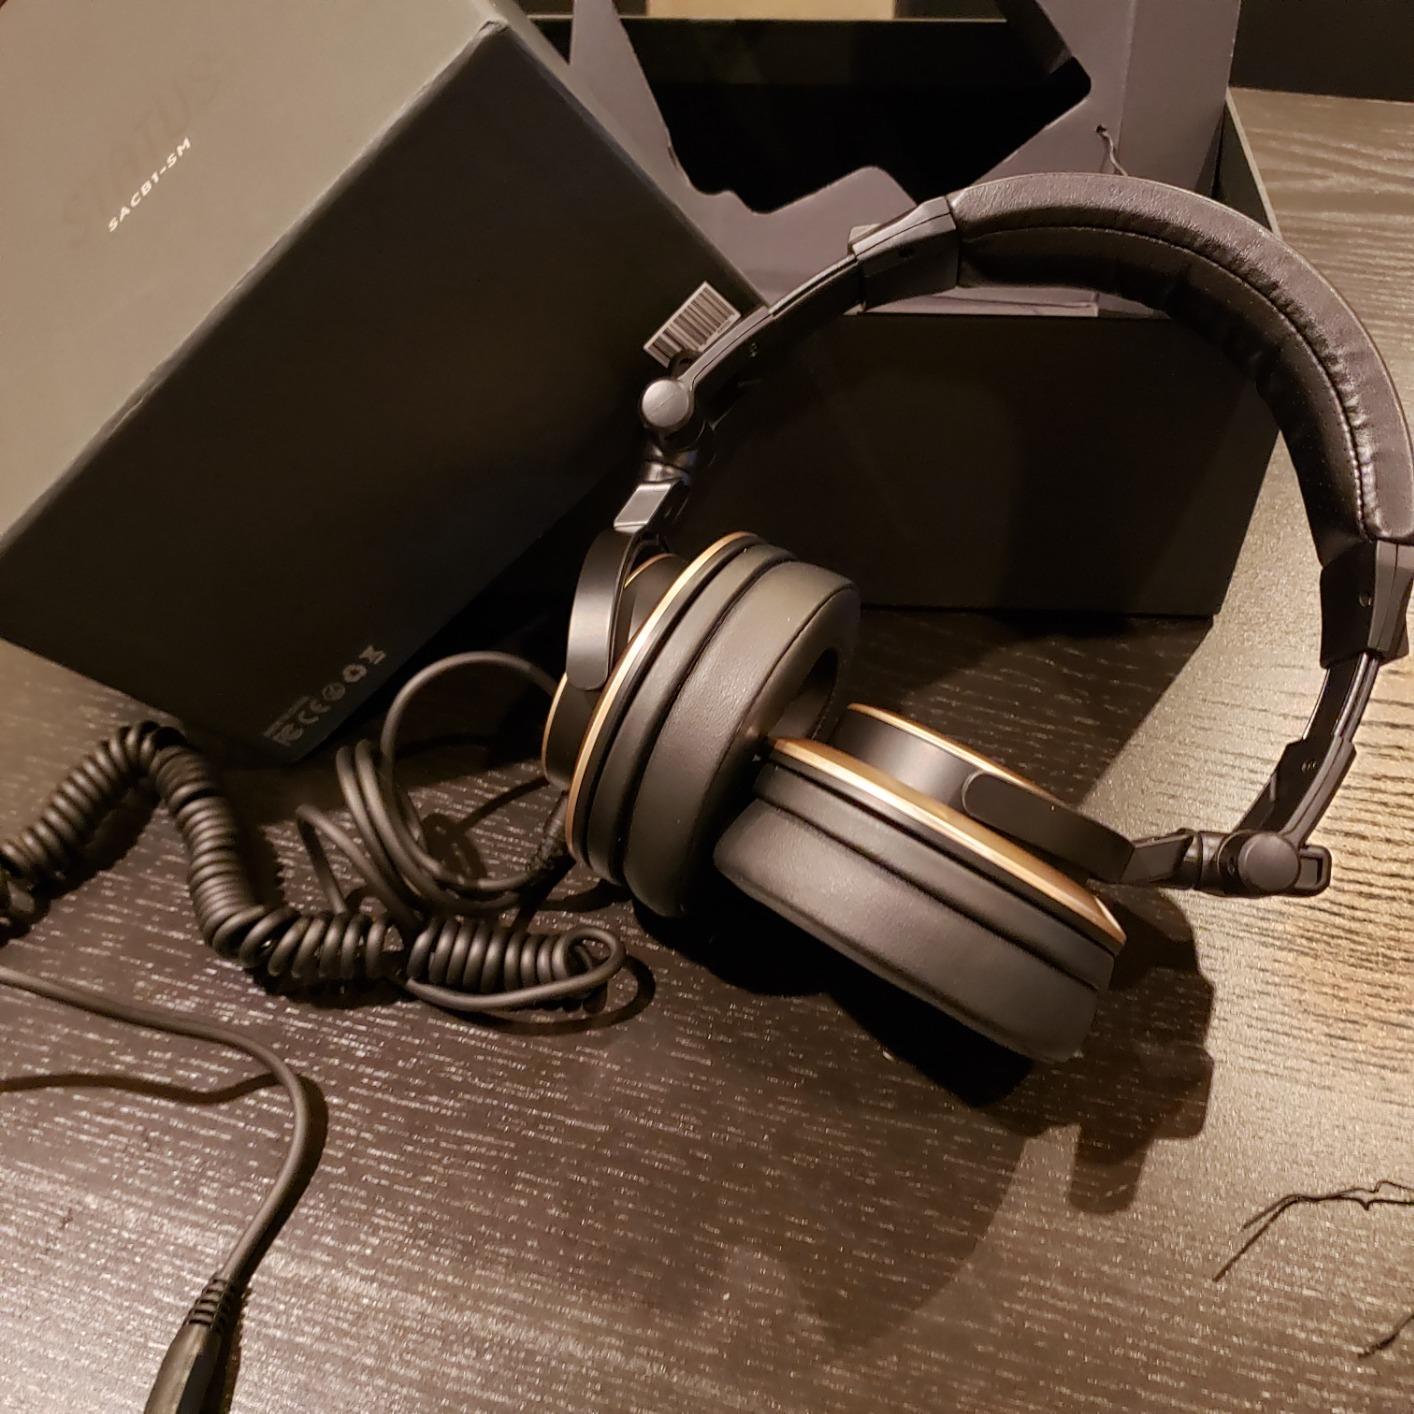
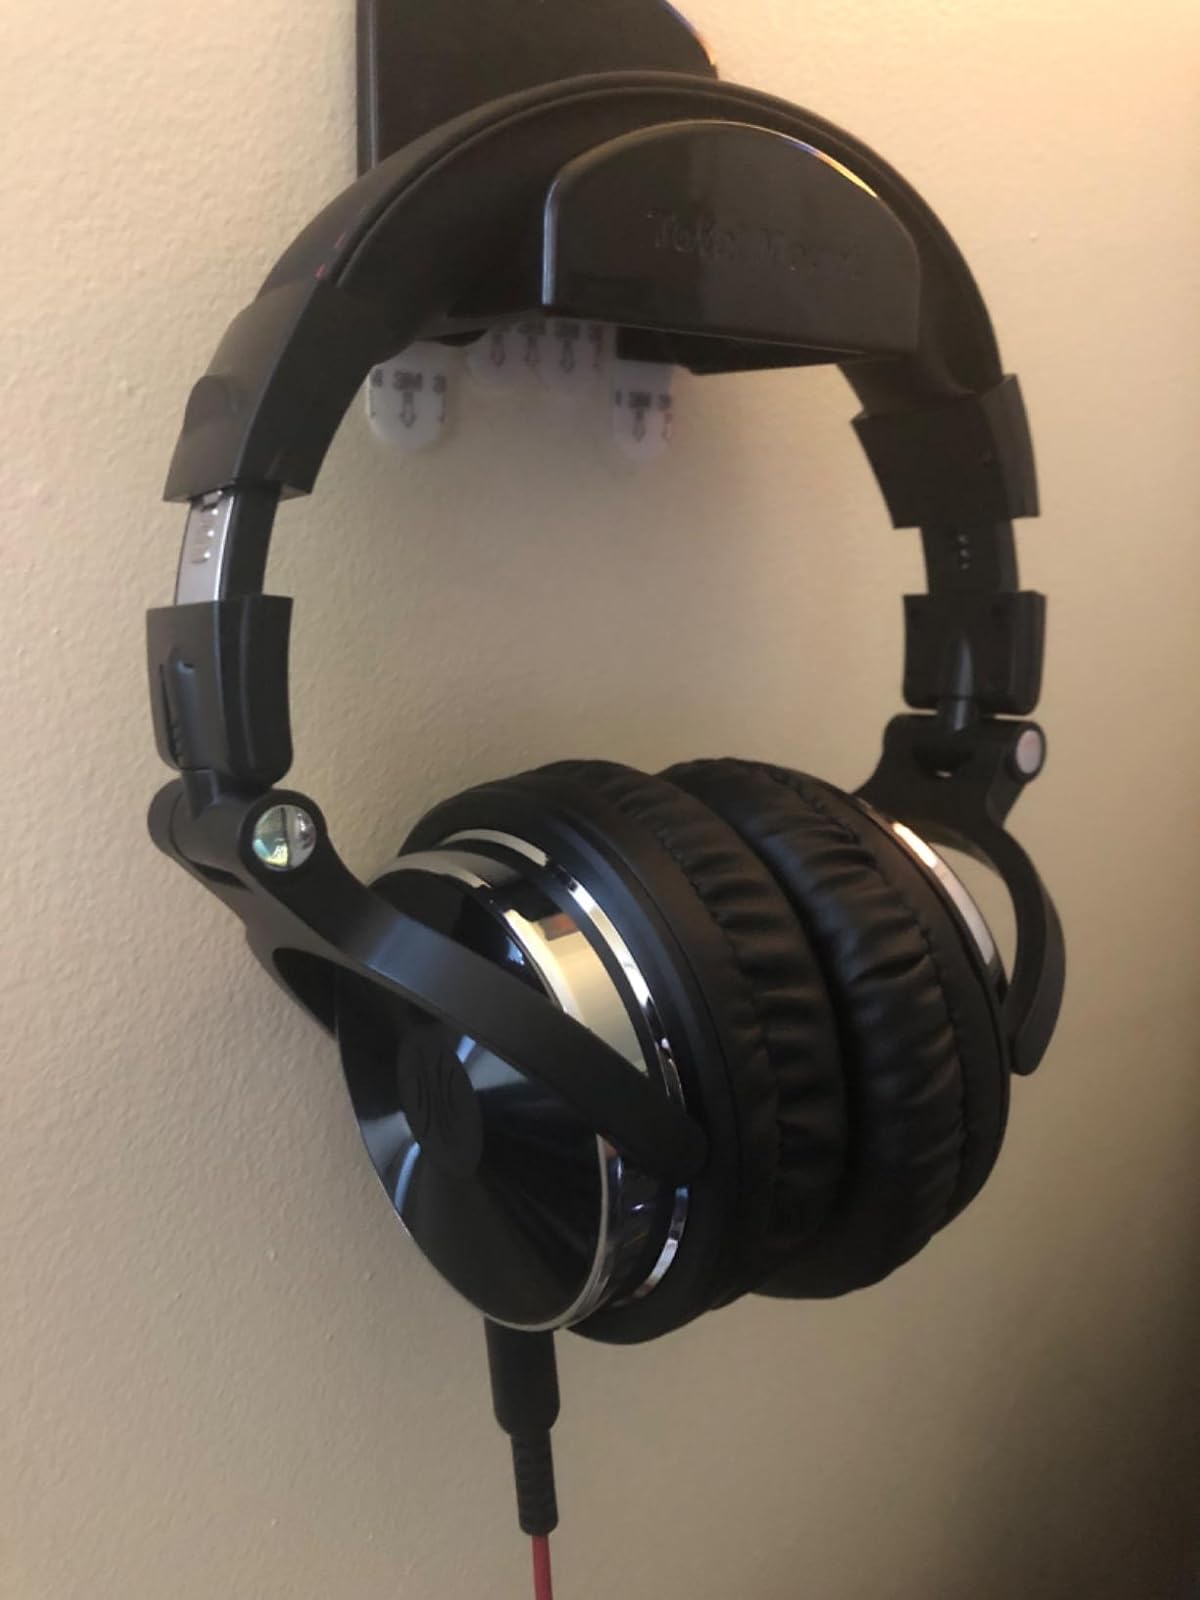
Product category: headphones
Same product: no